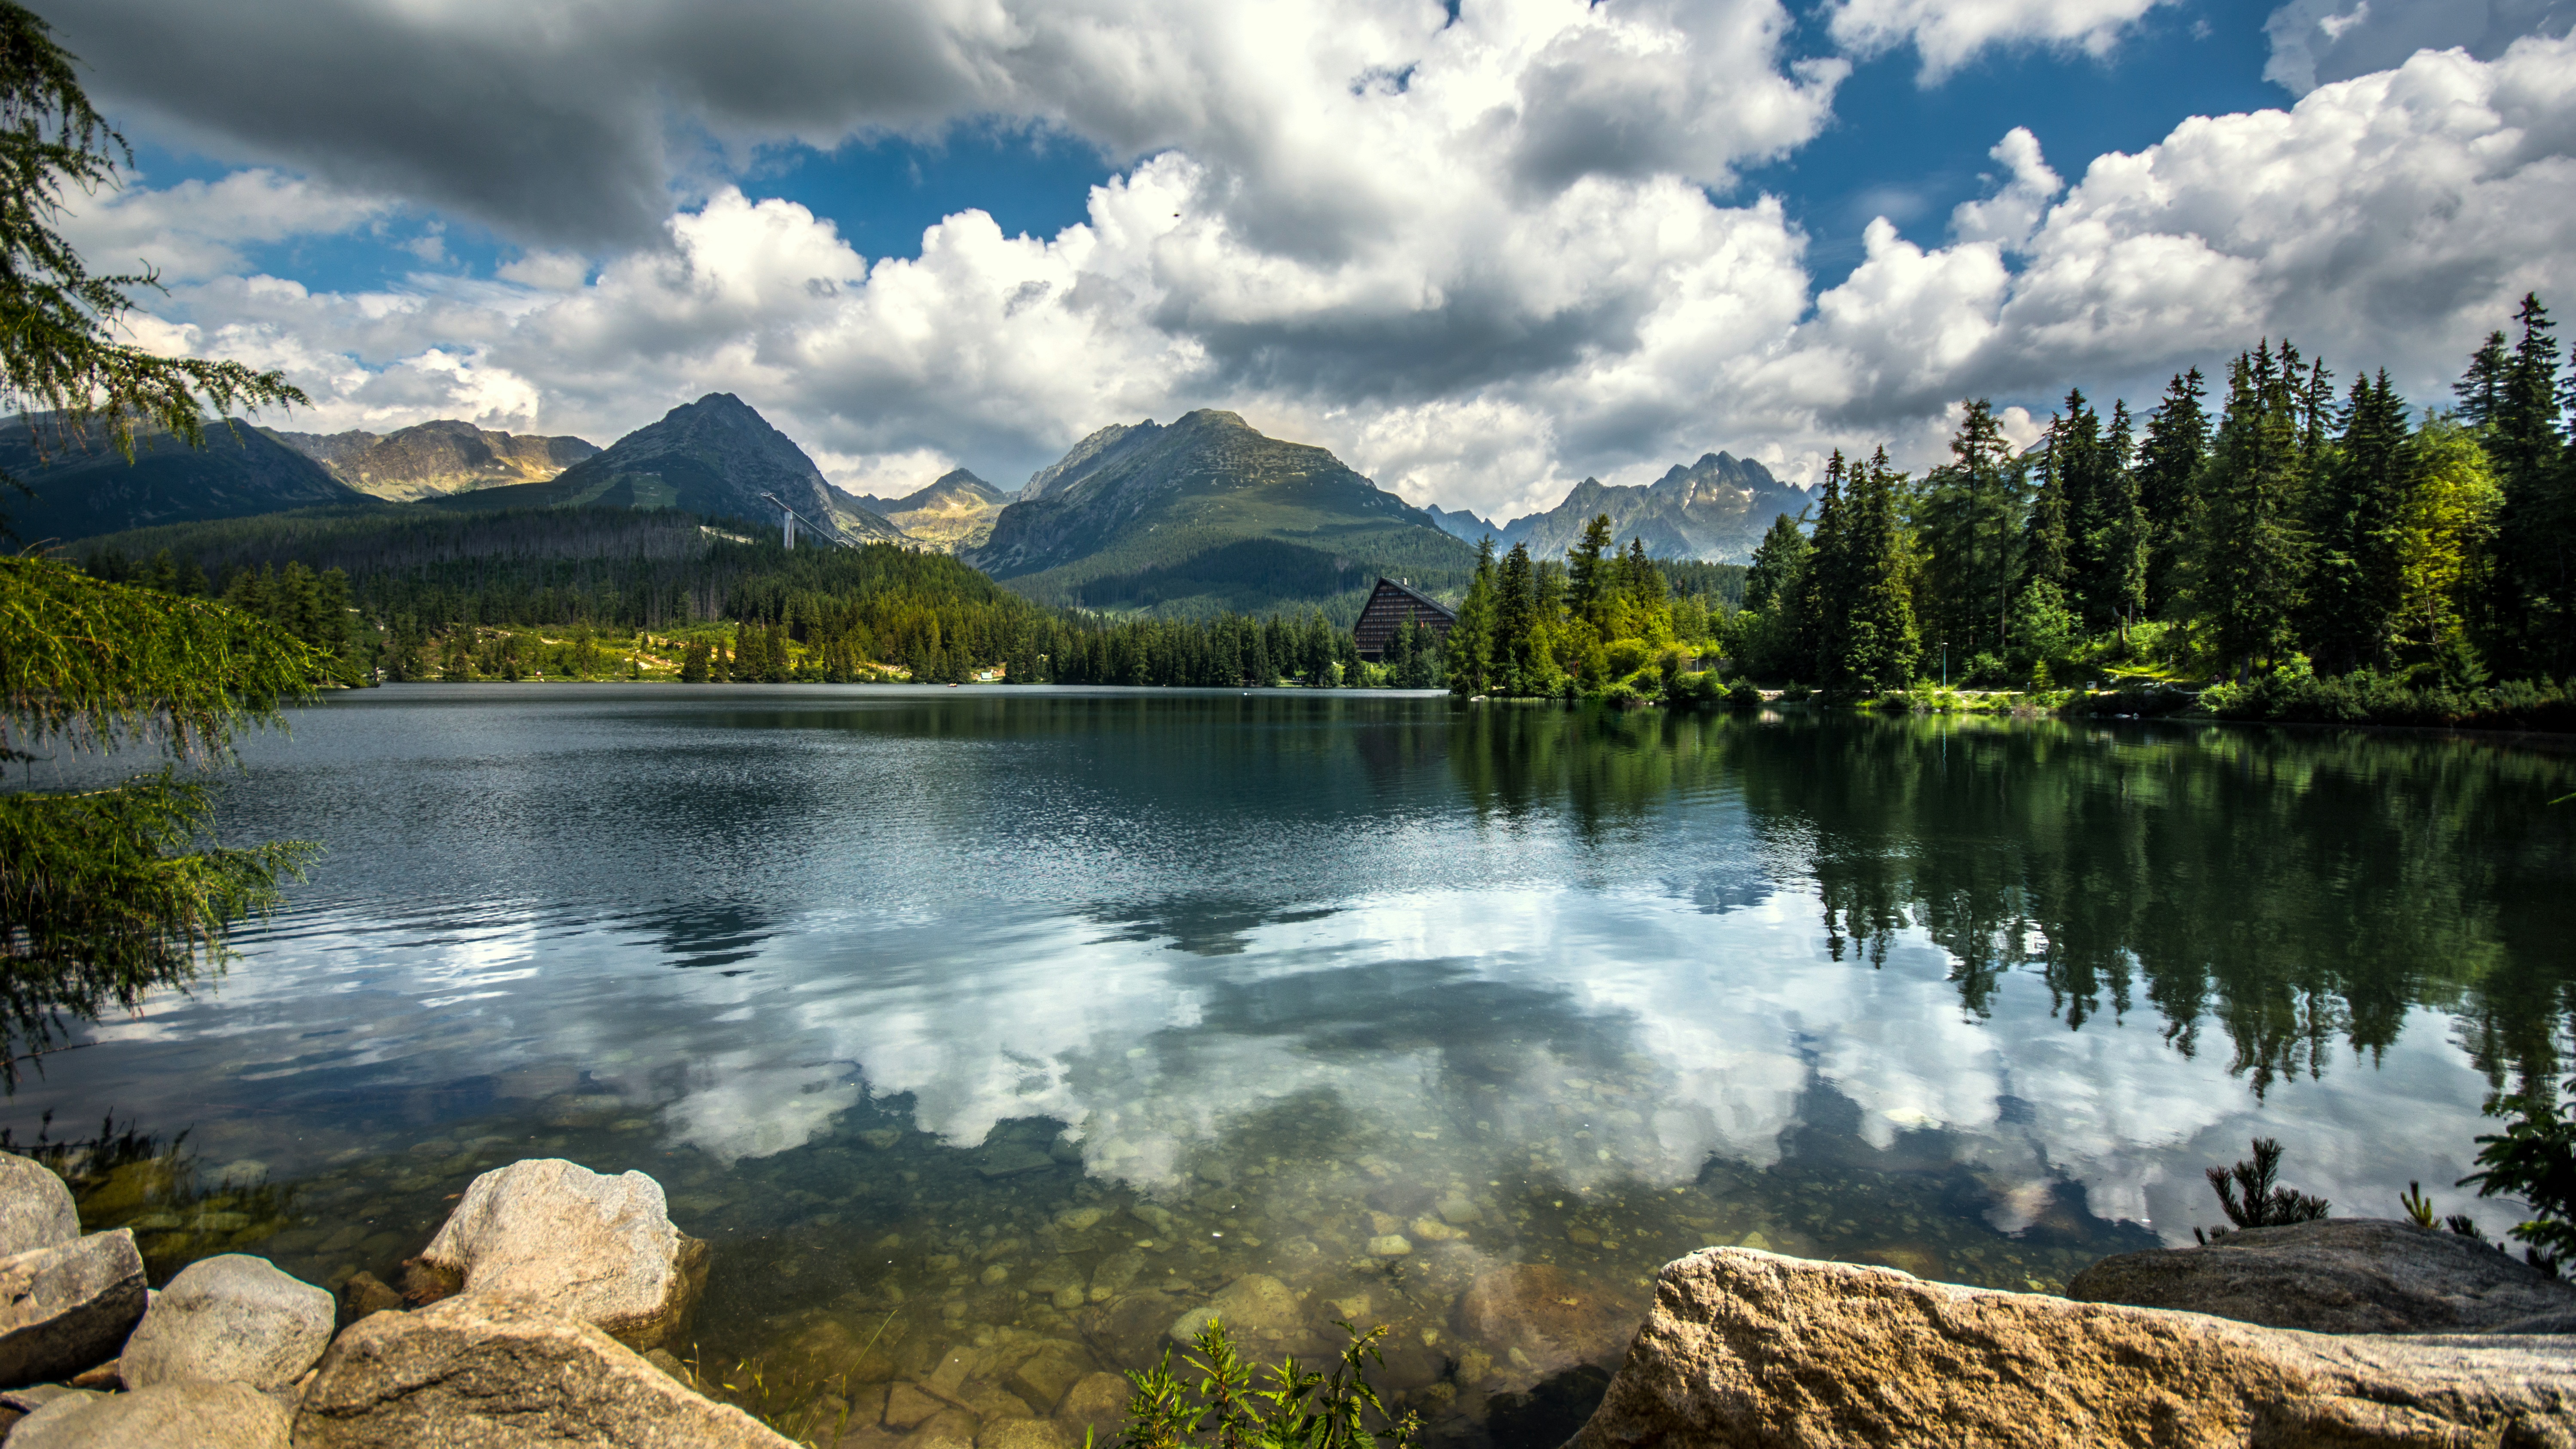
landscape, nature, wilderness, mountain, cloud, lake, view, valley, mountain range, pond, reflection, scenery, peace, reservoir, national park, body of water, trees, rocks, clouds, mountains, loch, slovakia, tarn, tatras, high tatras, pleso, slovak republic, mountainous landforms